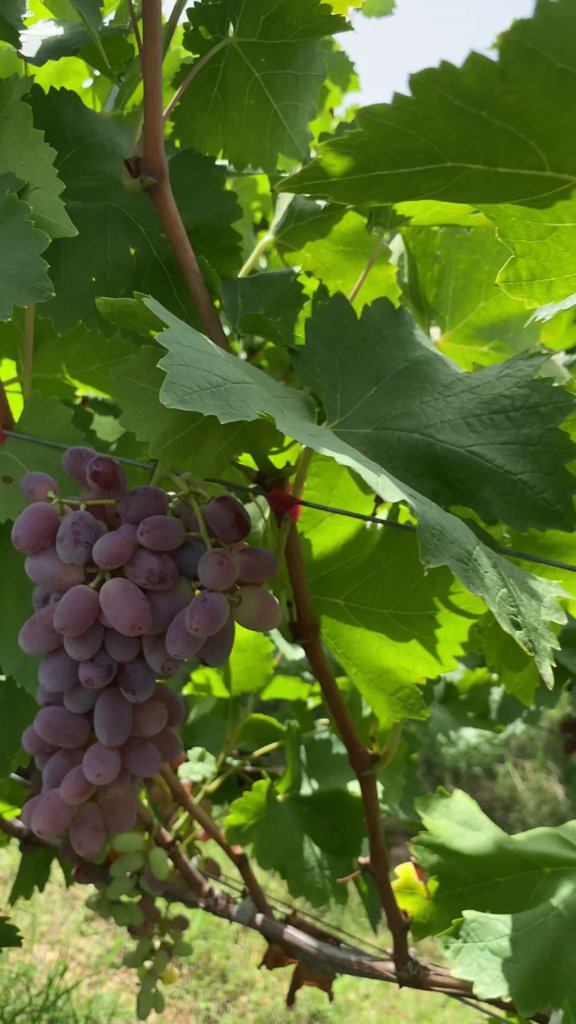
Berries visible: 73
Grape clusters: 2